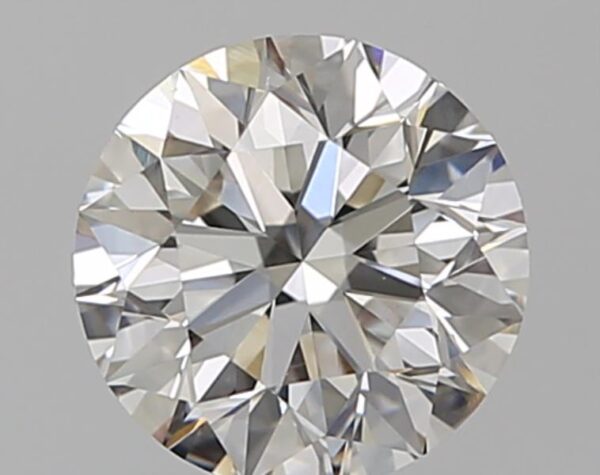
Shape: round
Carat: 0.9
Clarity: VS2
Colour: J
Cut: EX
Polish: EX
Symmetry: EX
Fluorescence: M
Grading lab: GIA
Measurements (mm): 6.1 x 6.13 x 3.88